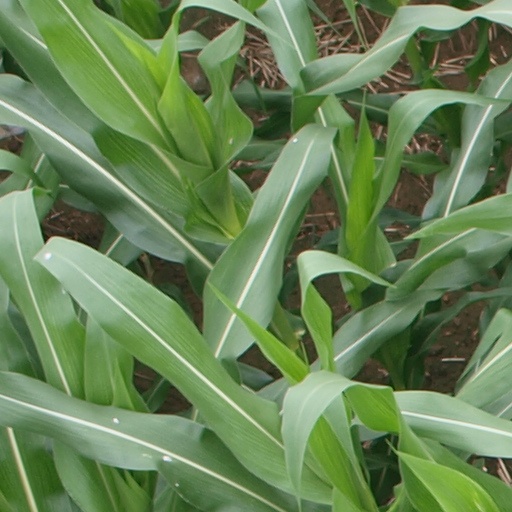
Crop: maize; corn